Sirius Dog Sled Patrol

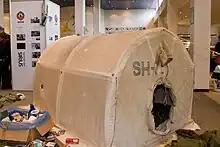
Sirius Dog Sled Patrol tent setup

Since October 2012, the Joint Arctic Command has been responsible for the Sirius Dog Sled Patrol.